Puerto Morín

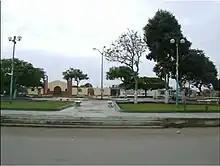
Guadalupito main square, near Puerto Morin

The Guañape cove at the end of the nineteenth century, was a beach where people came to fish. It was from the construction of a small dock made by the Frenchman Carlos Marie Morin Dutot with the help of the inhabitants of the place when it acquired its present name of Puerto Morin, Morin Dutot arrived in the country in the 1870s. It is also a starting point to go to Guañape Islands, where there are several species of marine life such as sea lions, birds, etc.